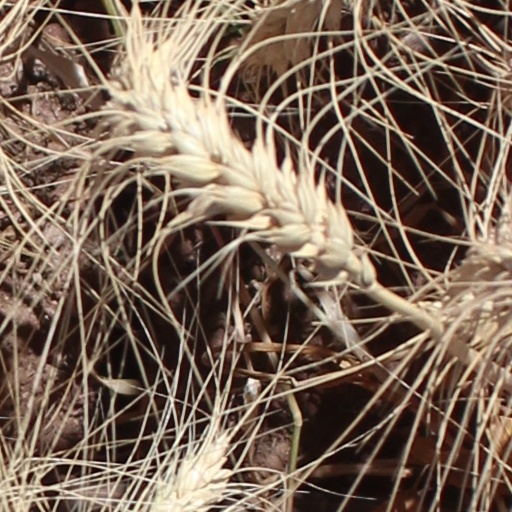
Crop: wheat